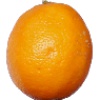
Label: Lemon Meyer 1